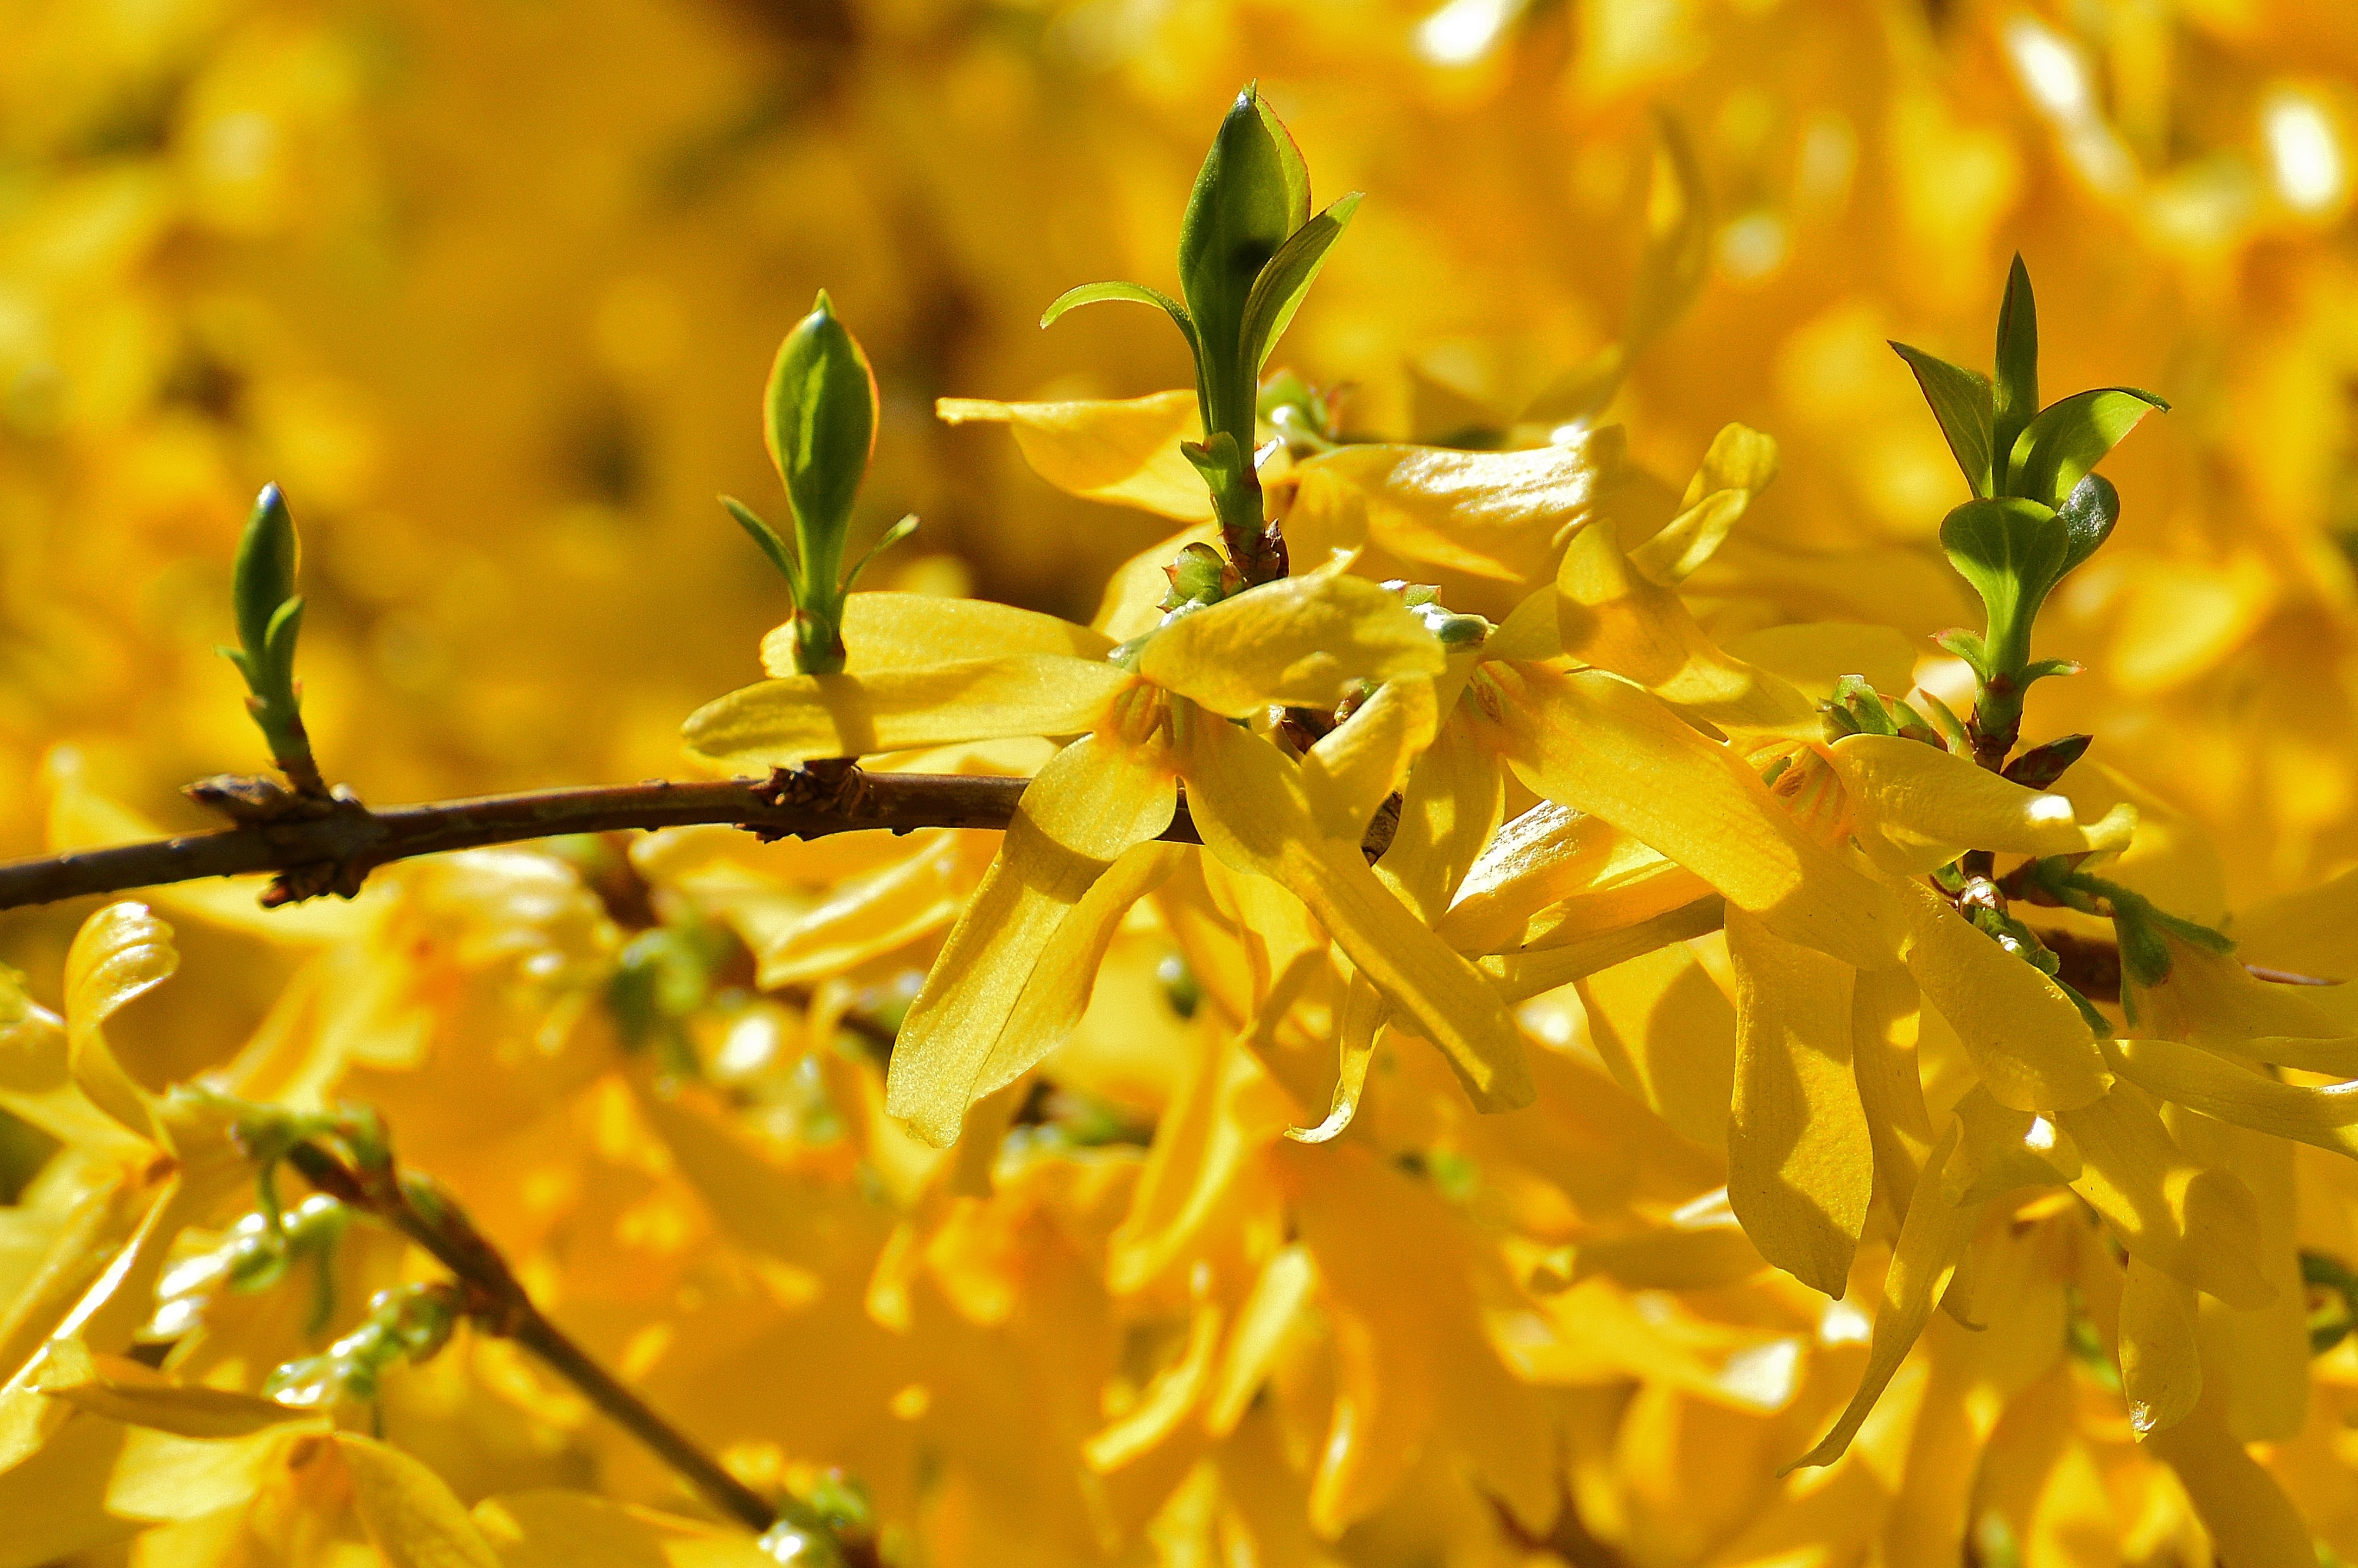
tree, nature, branch, blossom, plant, sunlight, leaf, flower, bush, spring, produce, macro, autumn, botany, yellow, close, flora, season, wildflower, flowers, close up, shrub, bright, beautiful, forsythia, yellow flowers, macro photography, flowering plant, maidenhair tree, plant stem, woody plant, land plant